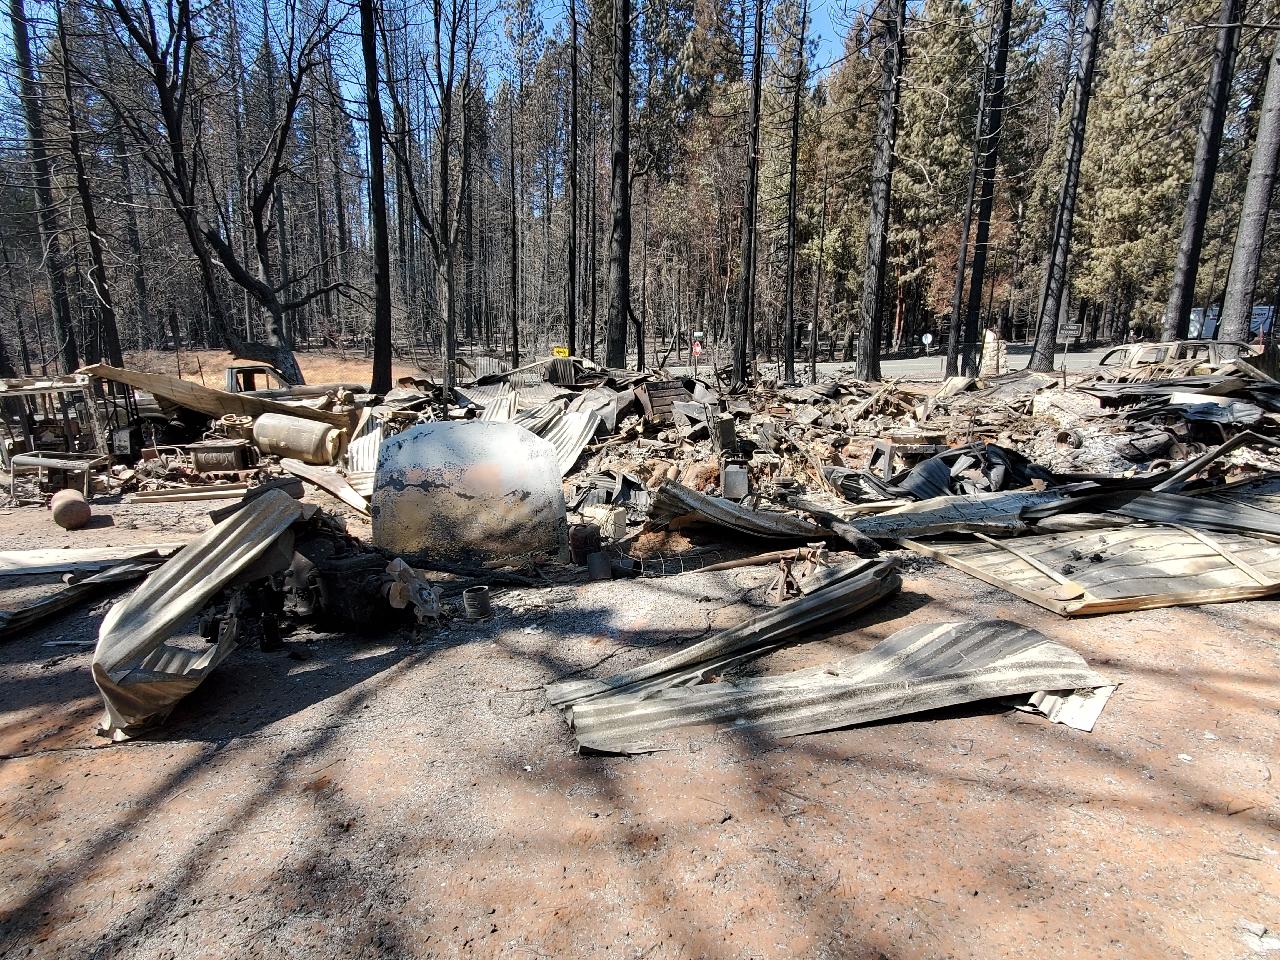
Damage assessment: destroyed